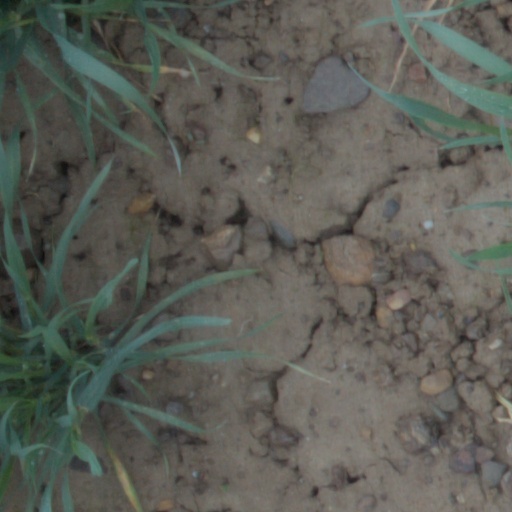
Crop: wheat